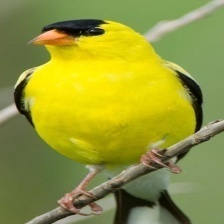
Species: AMERICAN GOLDFINCH
Scientific name: SPINUS TRISTIS
ImageNet parent category: goldfinch